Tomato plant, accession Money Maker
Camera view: tilt-top (135 deg); turntable rotation: 0 degrees
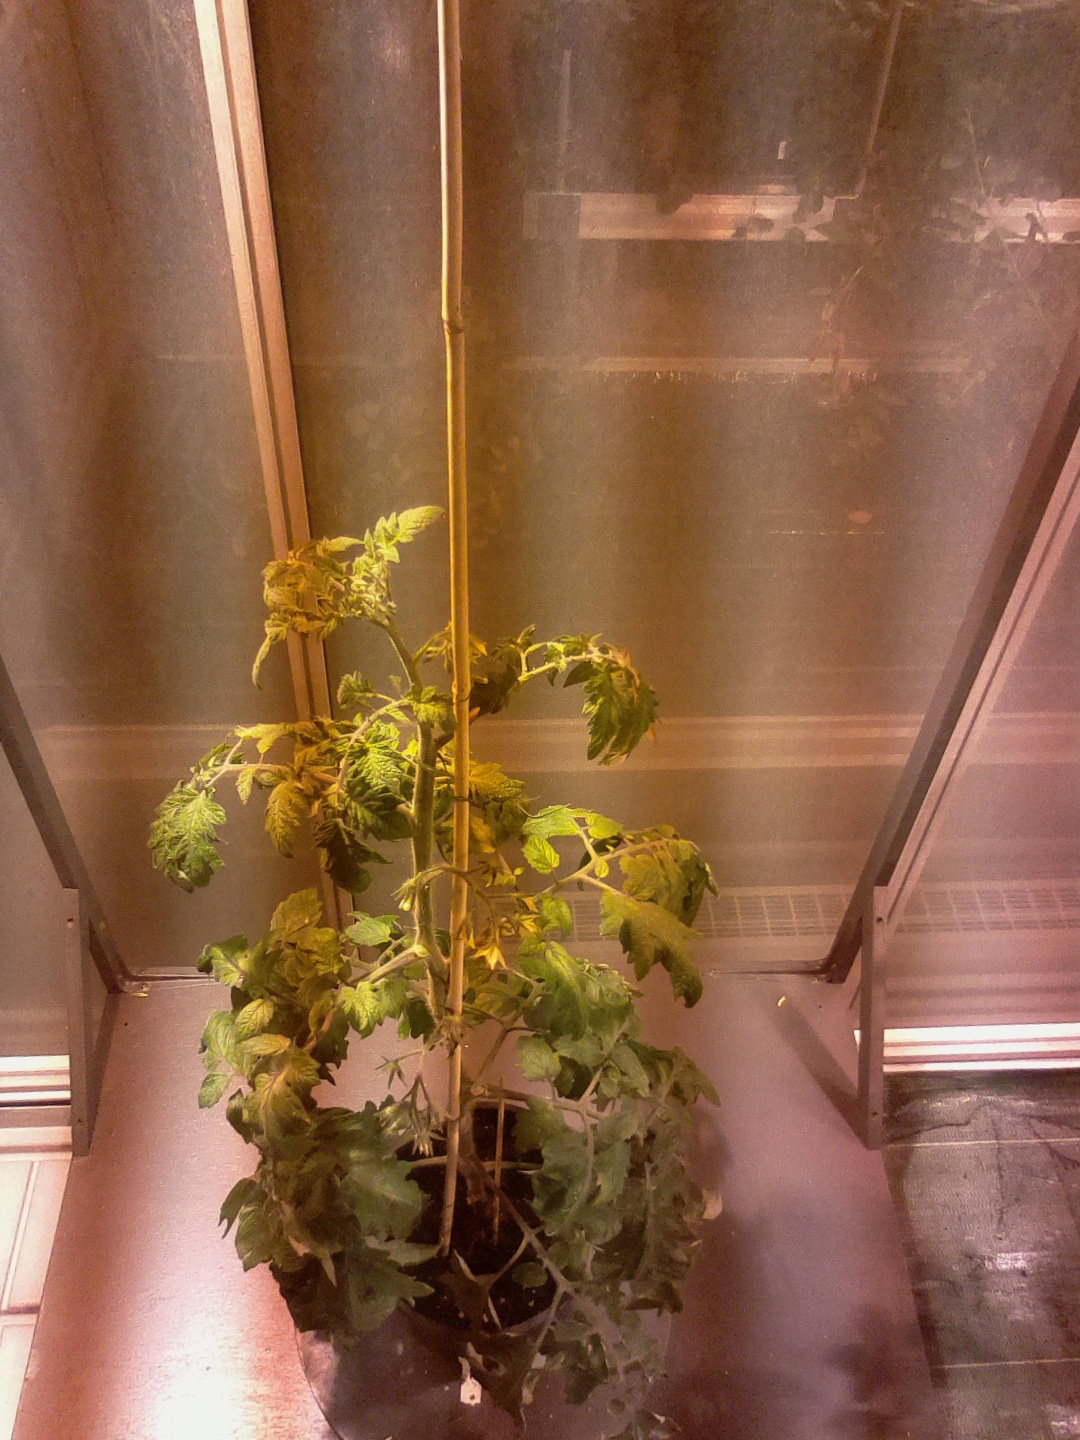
BBCH growth stage 69: End of flowering, 90%-100% of flowers open, more petals falling